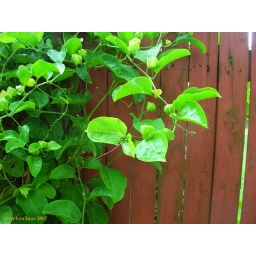
A passion fruit vine and a red fence: Like the contrast in Colors!